Prudence Heward

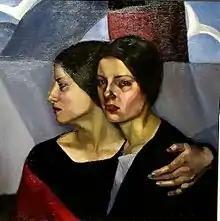
"The Immigrants", Prudence Heward, 1929, Private Collection, Toronto

Though Heward also painted landscapes and still lifes, she was primarily a painter of human subjects. As Julia Skelly points out in "Prudence Heward: Life & Work", Heward preferred the term "figures" to portraits, and most of her figurative paintings are of women who often return the viewer's gaze, and who are "realistically rendered rather than unrealistically idealized". These include nude subjects which was sometimes controversial in the 1930s. Art historian Charmaine Nelson has critically examined Heward’s depictions of black women she painted.